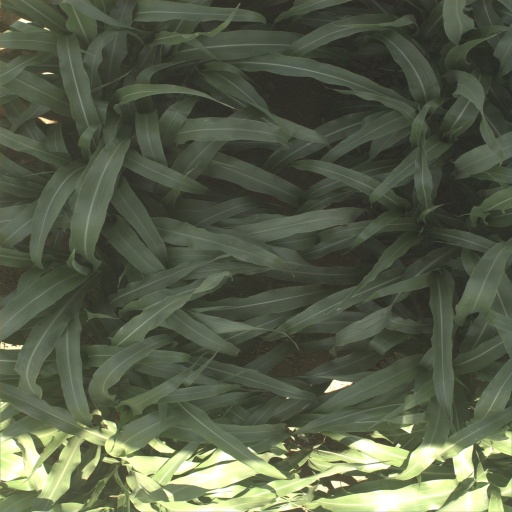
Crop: sorghum